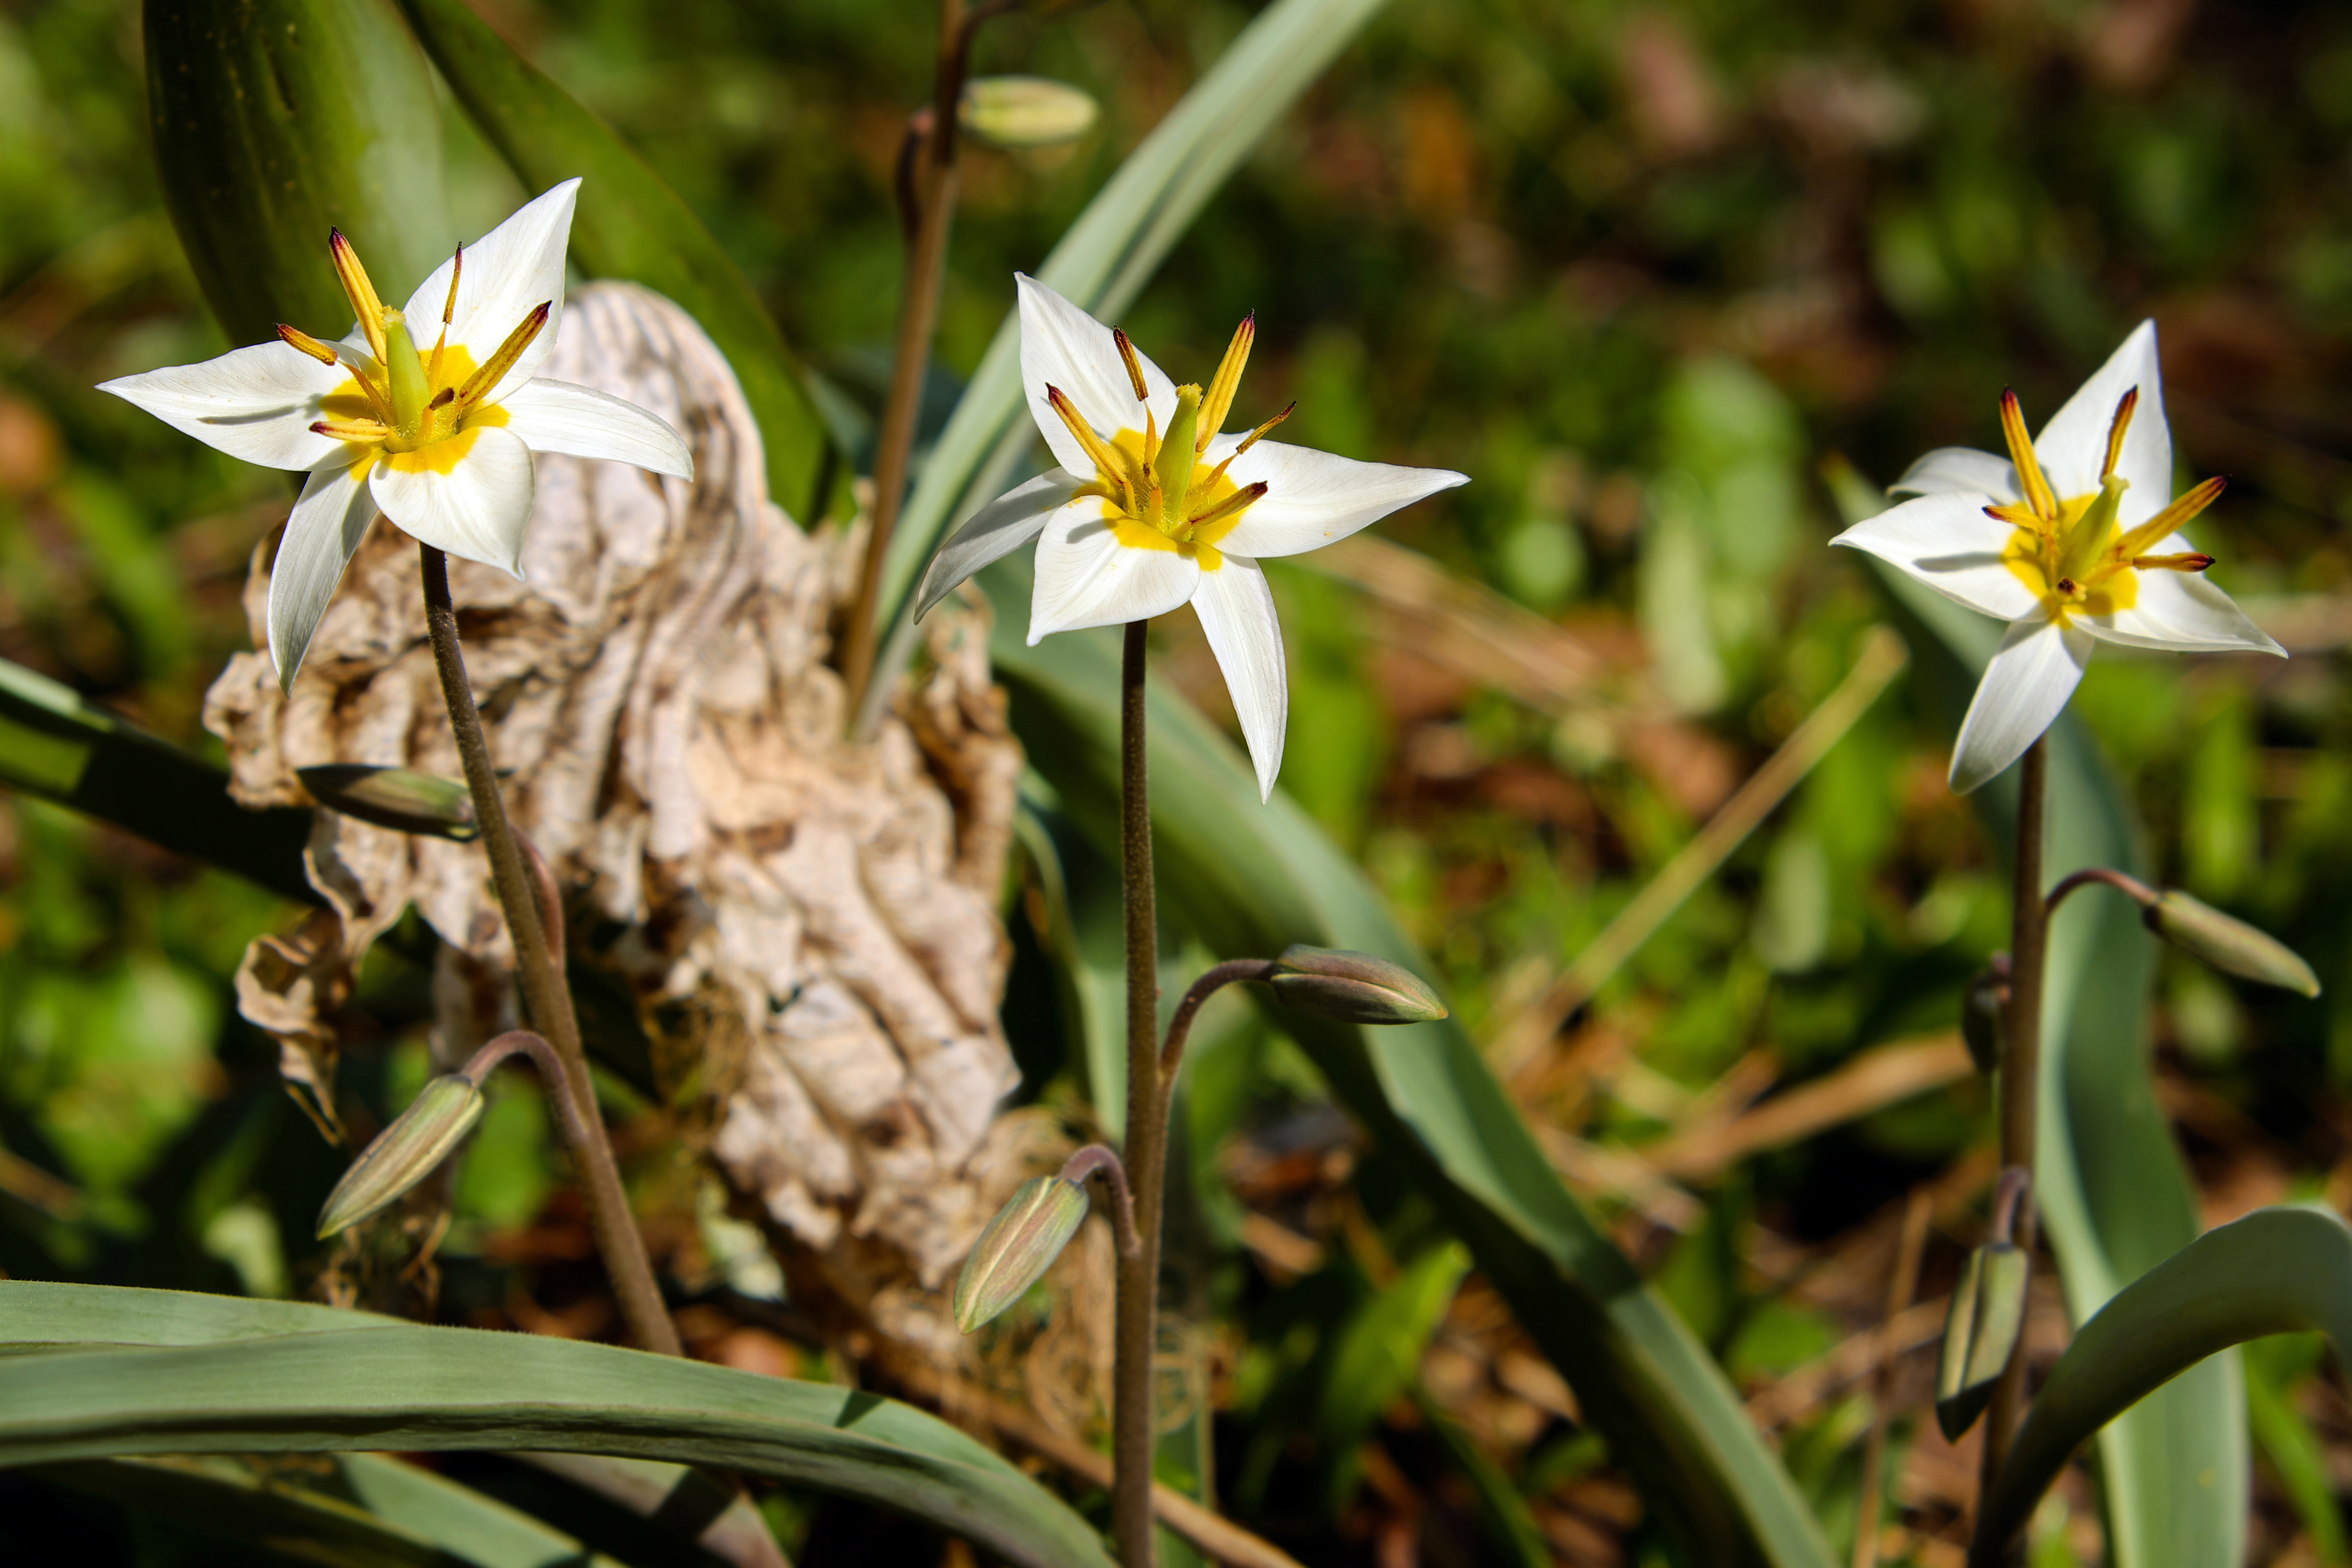
nature, blossom, plant, star, flower, bloom, spring, botany, flora, wildflower, flowers, narcissus, evening sun, spring flower, macro photography, flowering plant, yellow white, star tulip, land plant, fawn lily, small star tulip